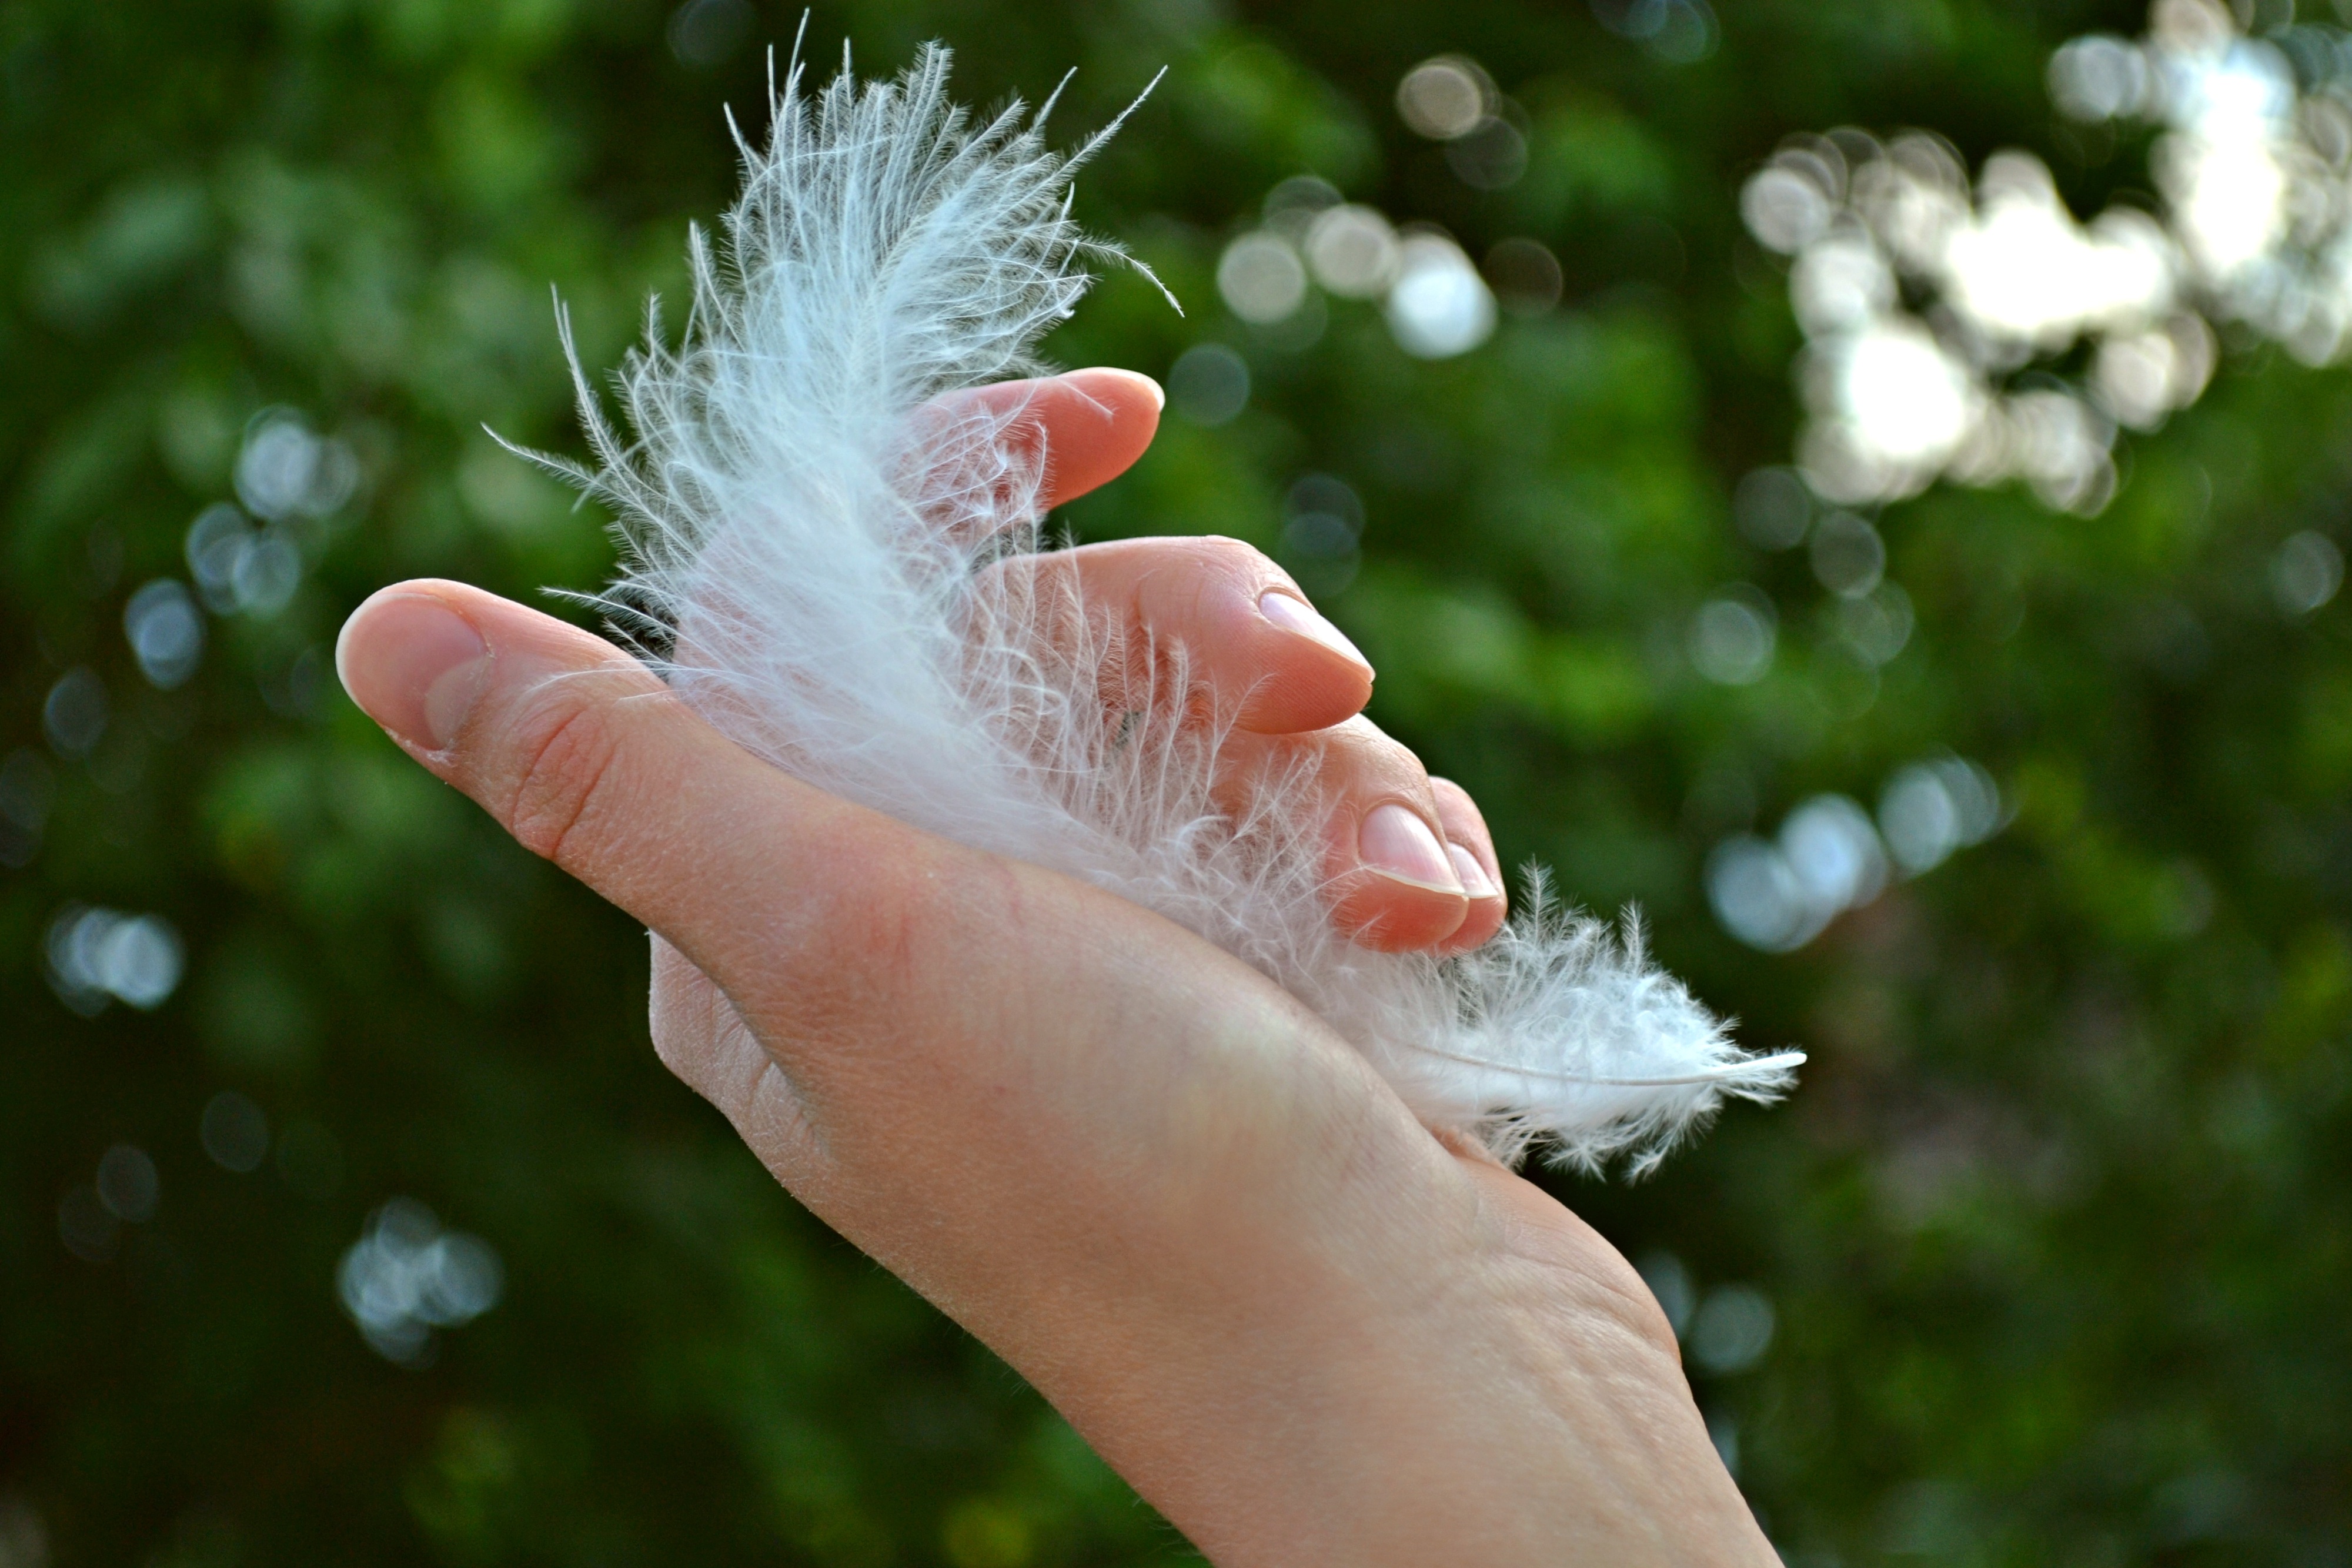
hand, nature, grass, branch, plant, girl, woman, leaf, flower, finger, green, insect, flora, feather, close up, nail polish, plume, macro photography